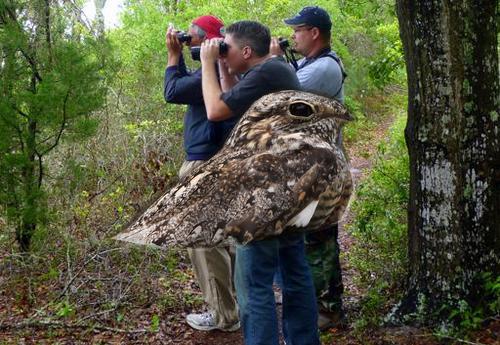
Bird species: Nighthawk
Bird type: landbird
Background: land